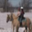
Label: horse